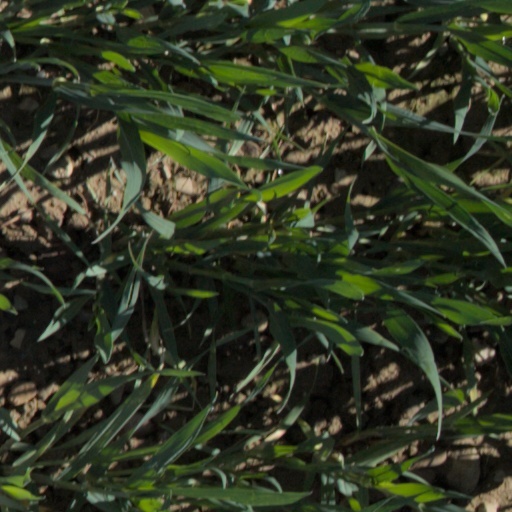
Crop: wheat